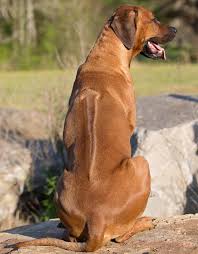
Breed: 230-n000080-Rhodesian_ridgeback